Wei Hai-min

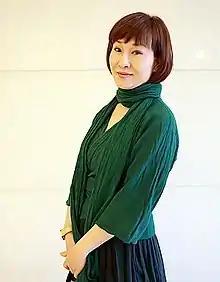
Wei Hai-min

Wei Hai-min (born 1957) is a Taiwanese Peking opera singer-actress who plays "Dan" roles. A winner of Taiwan's and China's Plum Blossom Prize, Wei is widely recognized a Peking opera superstar. She is the first student of Mei Baojiu, who is one of the most well-known Peking opera masters in the world.